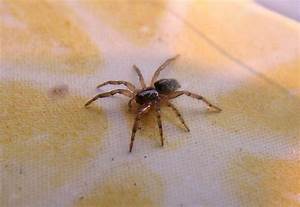
Label: ragno